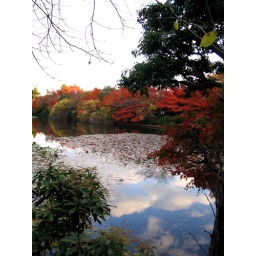
blue sky in water